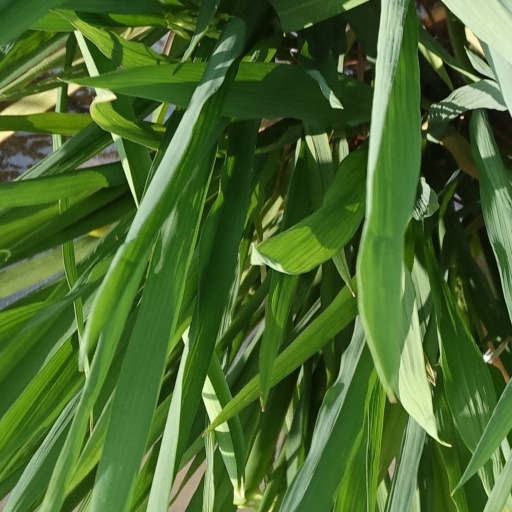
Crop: rice